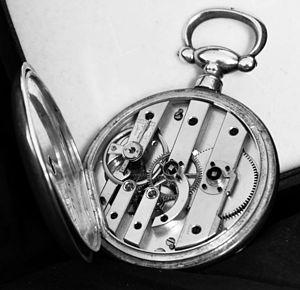
Montre gousset des années 1920, Bain-de-Bretagne, France.Português: Relógio de Bolso francês da década de 1920, Bain-de-Bretagne, France.
Une montre est un instrument de mesure du temps qui se porte sur soi. Une montre diffère d’une horloge, d’une pendule ou de tout autre instrument de mesure du temps par le fait qu’elle peut être emportée lors de déplacements sans que son fonctionnement soit altéré.